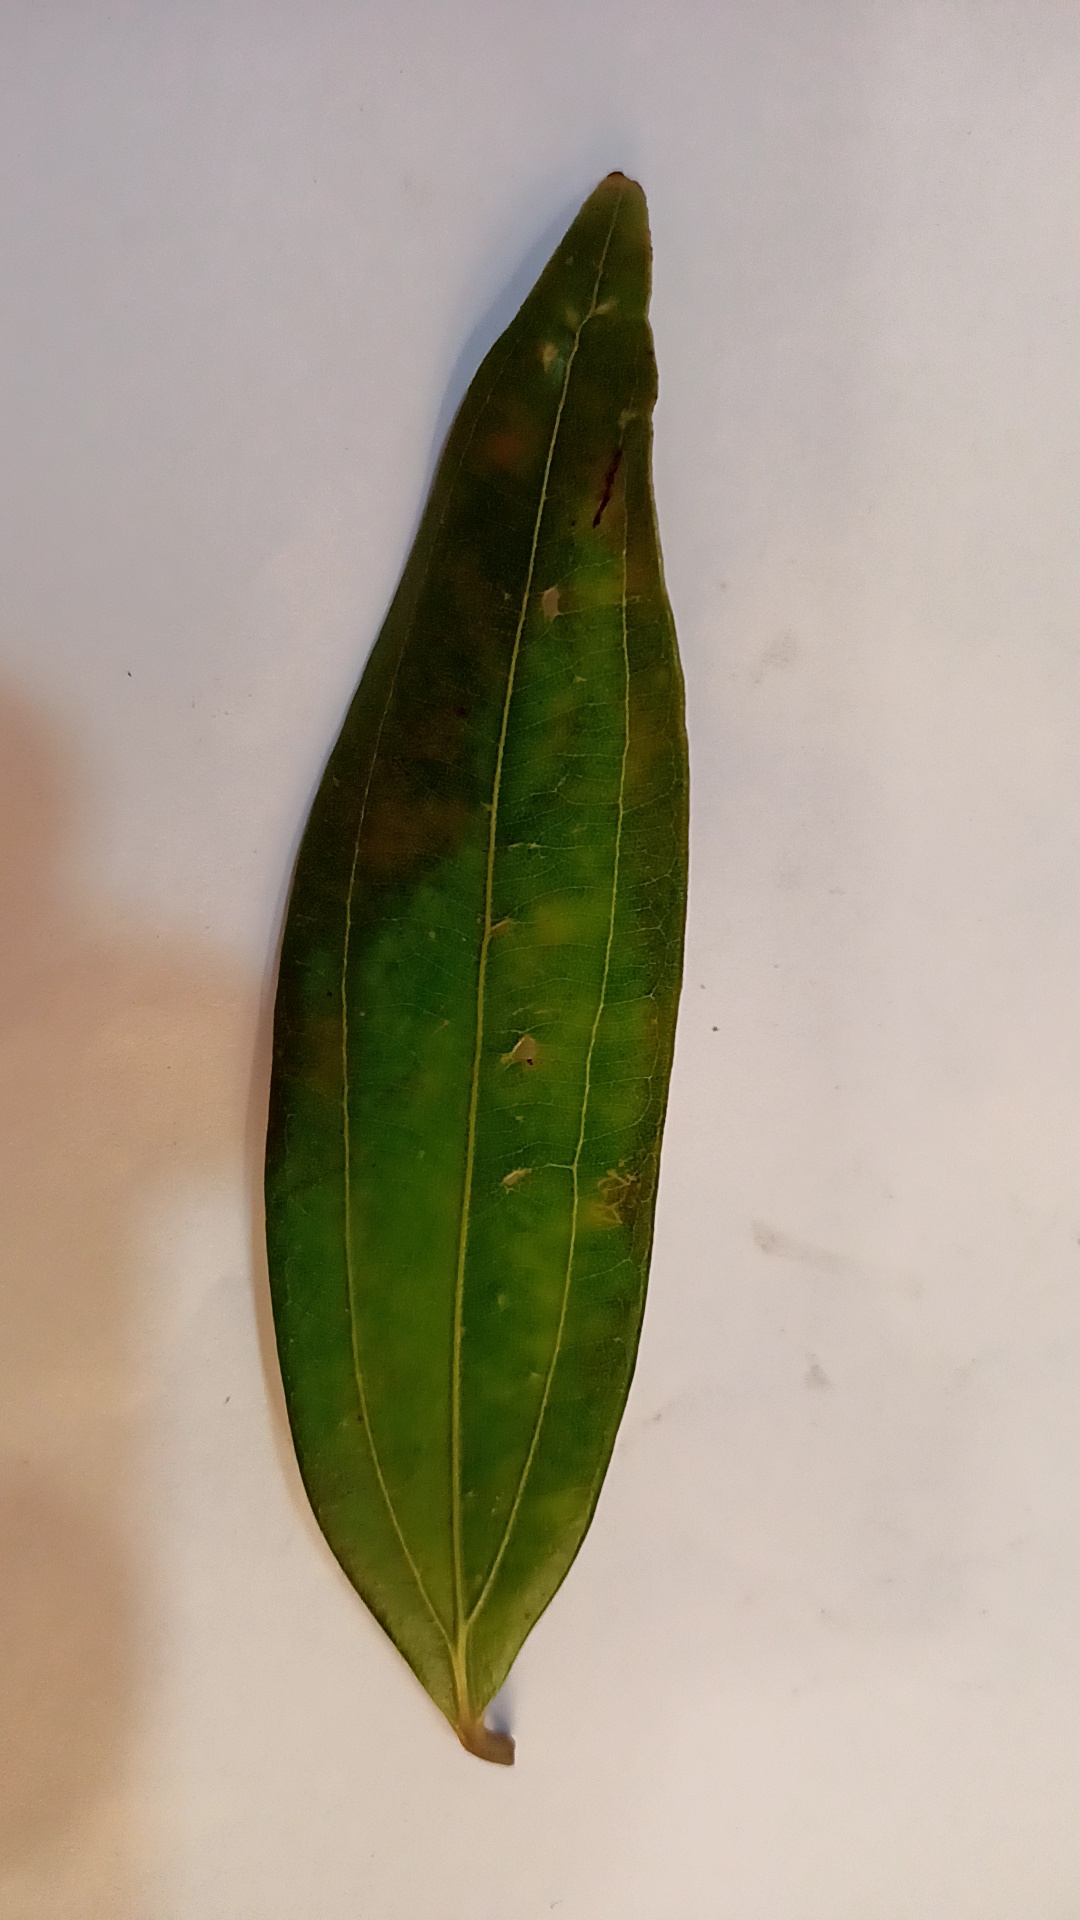
Label: Disease